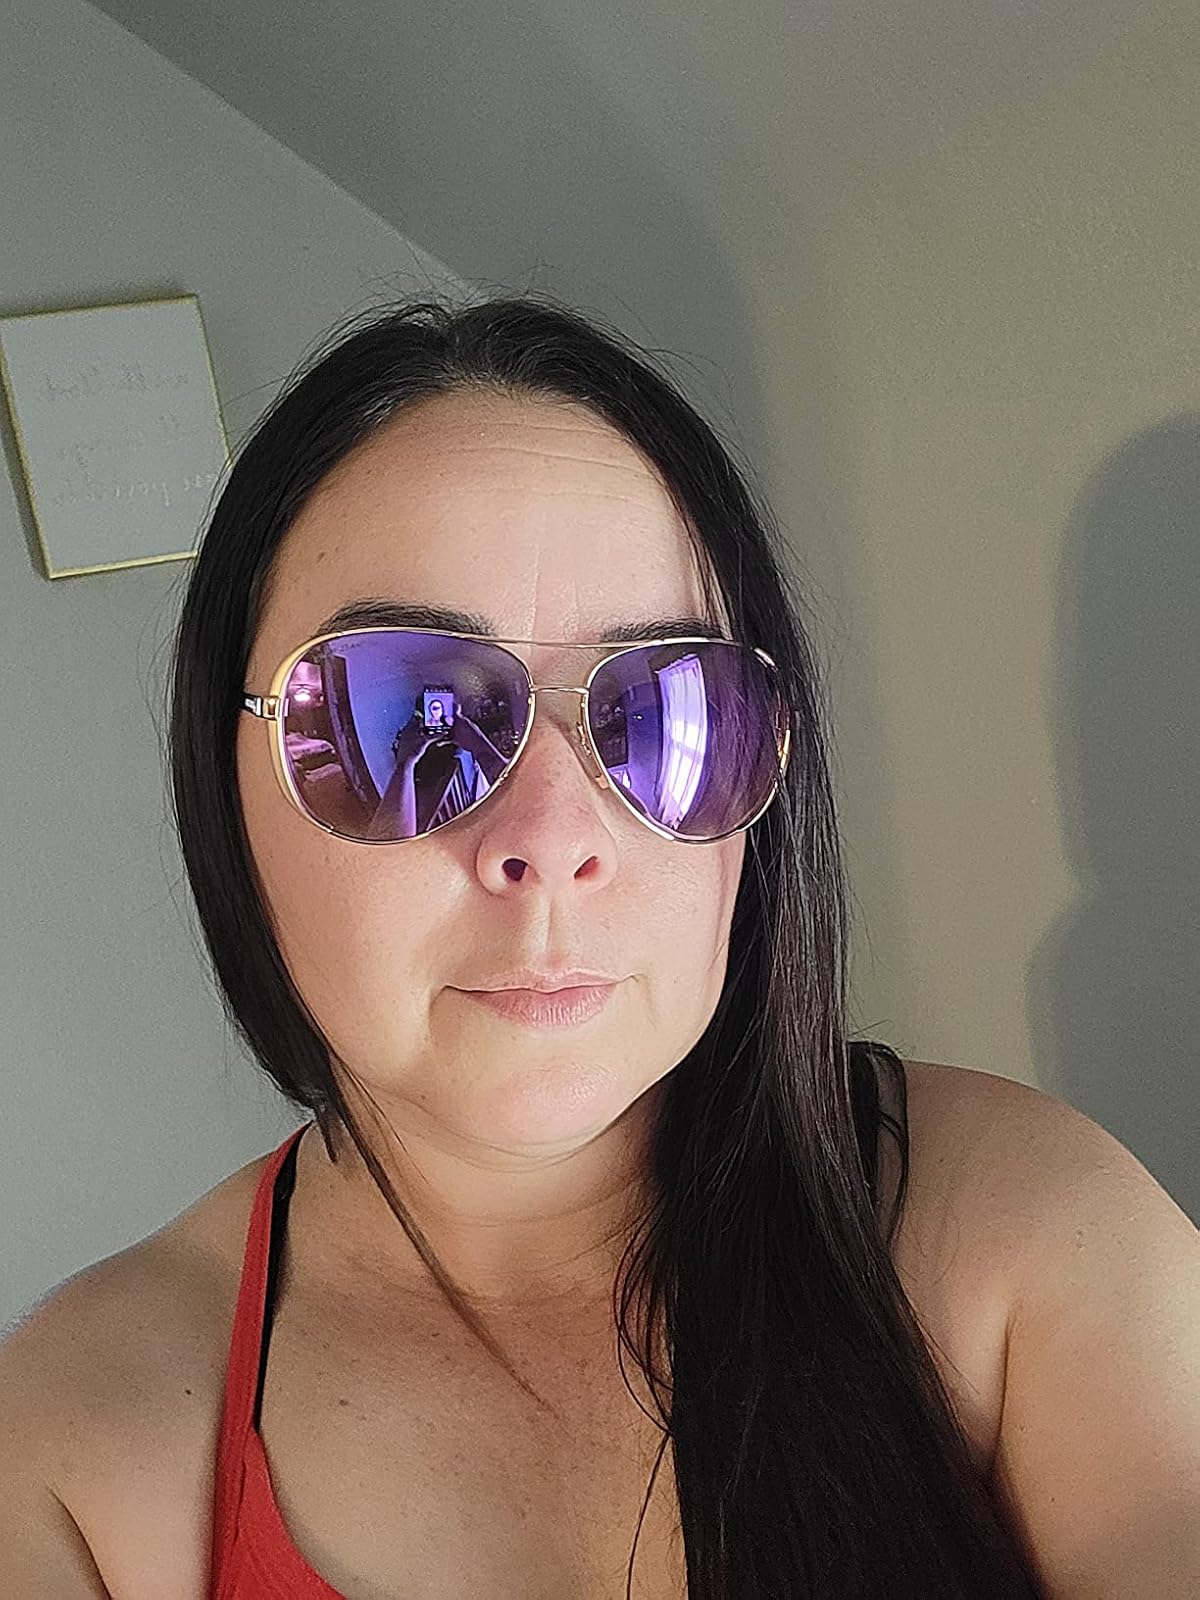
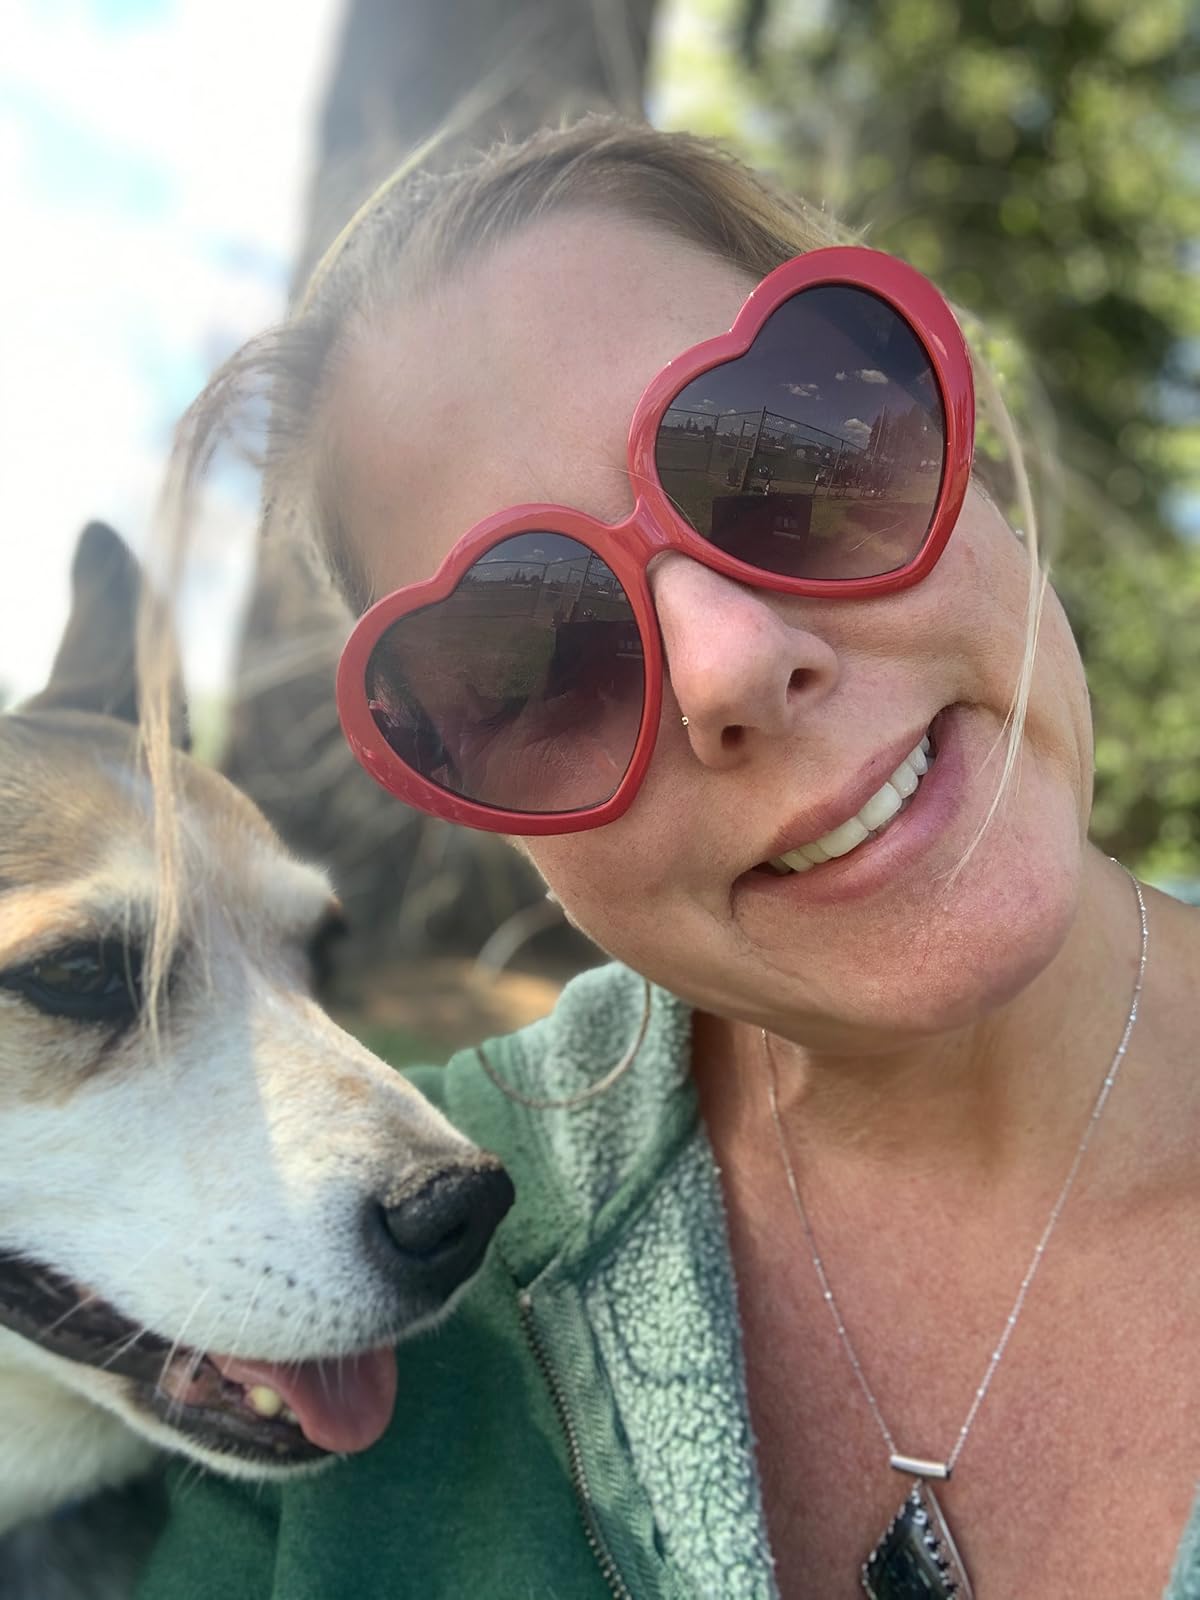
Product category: accessories_sunglasses
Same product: no